Fontburn Halt railway station

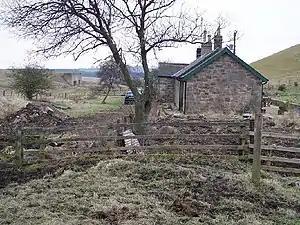
Station building in 2006.

Fontburn Halt was a weatherboard and corrugated-iron-built railway station in Northumberland, England, on the Rothbury Branch, built to serve the pre-existing Whitehouse lime works and later the Whitehouse Colliery, and quarries.